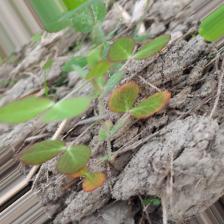
Label: Lentil Rust